Religion in Scotland

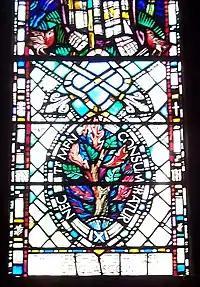
Stained glass showing the burning bush and the motto "nec tamen consumebatur", St. Mungo's Cathedral, Glasgow.

The British Parliament passed the Church of Scotland Act 1921, recognising the full independence of the church in matters spiritual, and as a result of this and passage of the Church of Scotland (Property and Endowments) Act, 1925, which settled the issue of patronage in the church, the Church of Scotland was able to unite with the United Free Church of Scotland in 1929. The United Free Church of Scotland was itself the product of the union of the former United Presbyterian Church of Scotland and the majority of the Free Church of Scotland in 1900. The 1921 Act recognised the kirk as the national church and the monarch became an ordinary member of the Church of Scotland, represented at the General Assembly by their Lord High Commissioner.